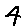
Label: 4